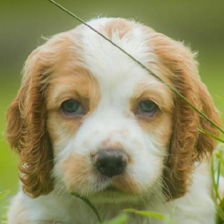
Label: animals